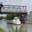
Label: bridge